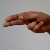
The image shows a hand gesture representing the letter 'H' in Indian Sign Language.